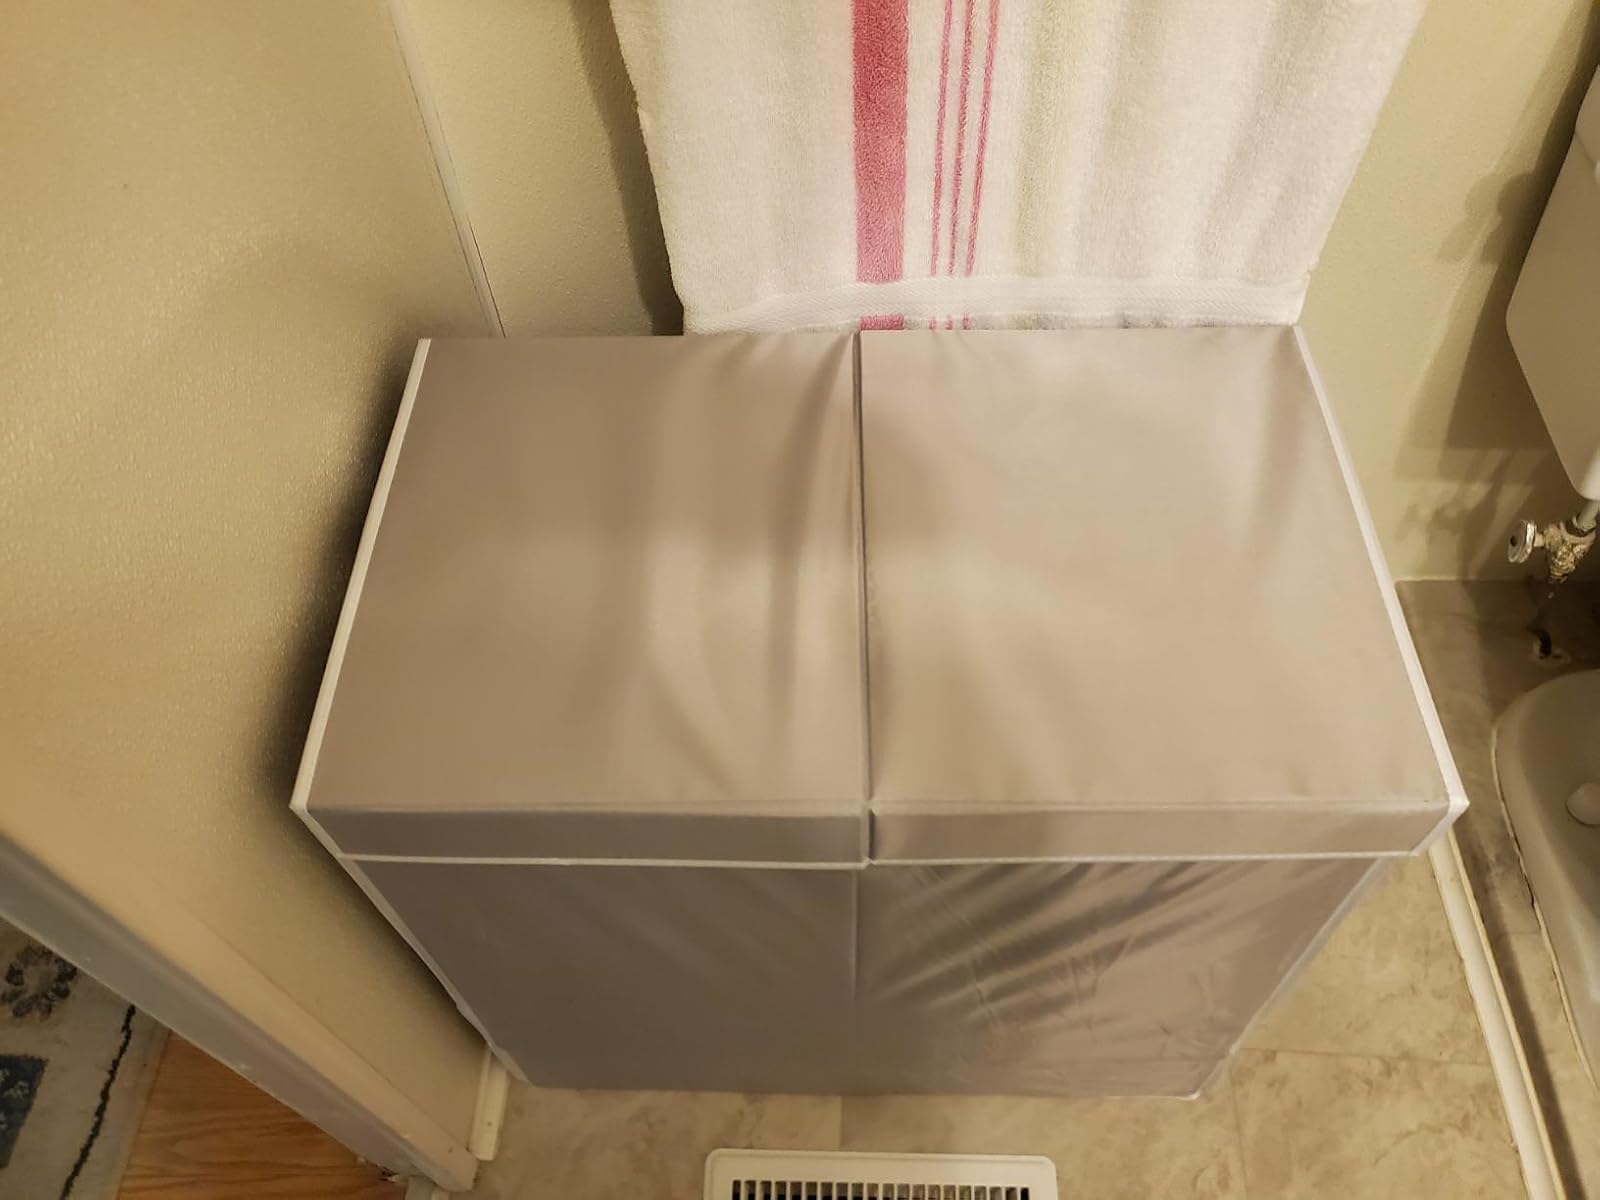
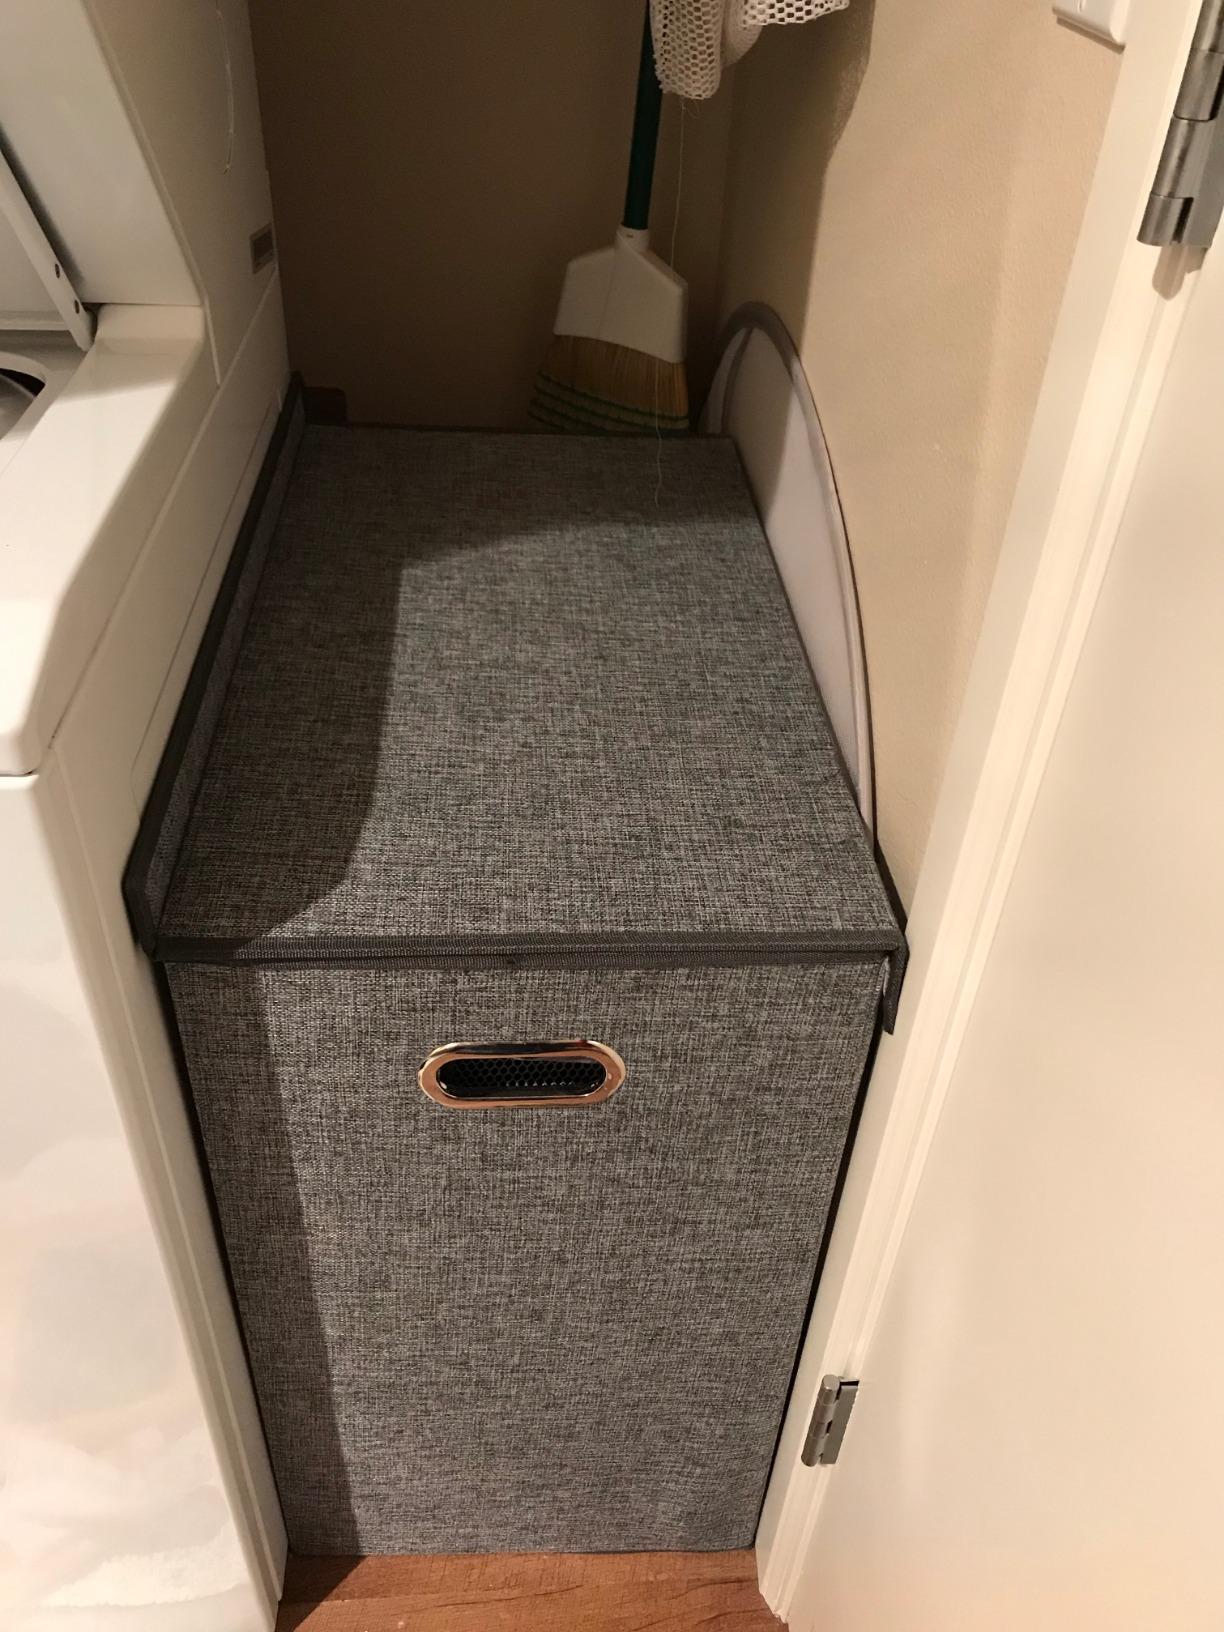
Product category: items_hamper
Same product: no